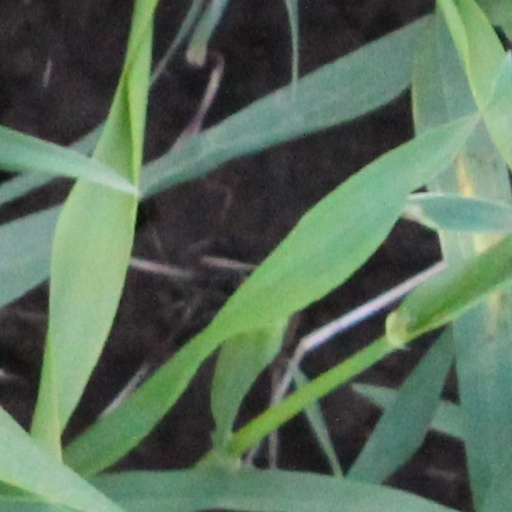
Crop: wheat